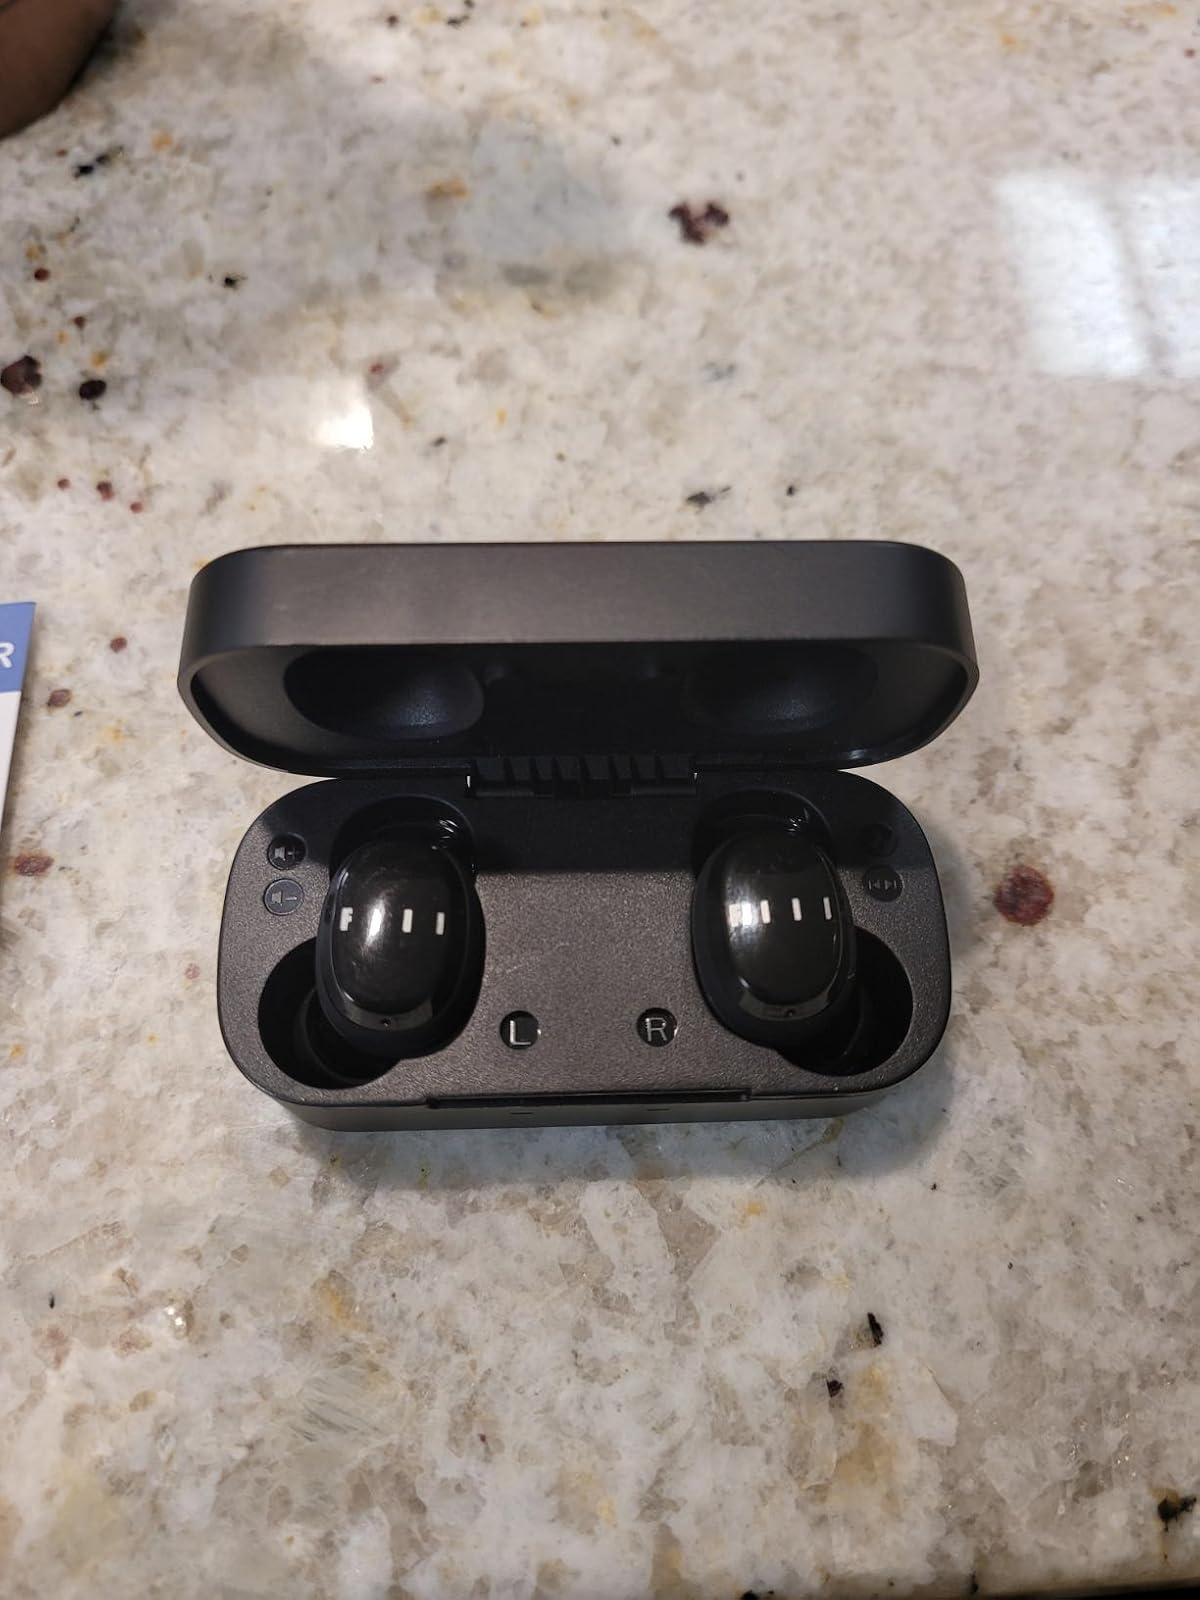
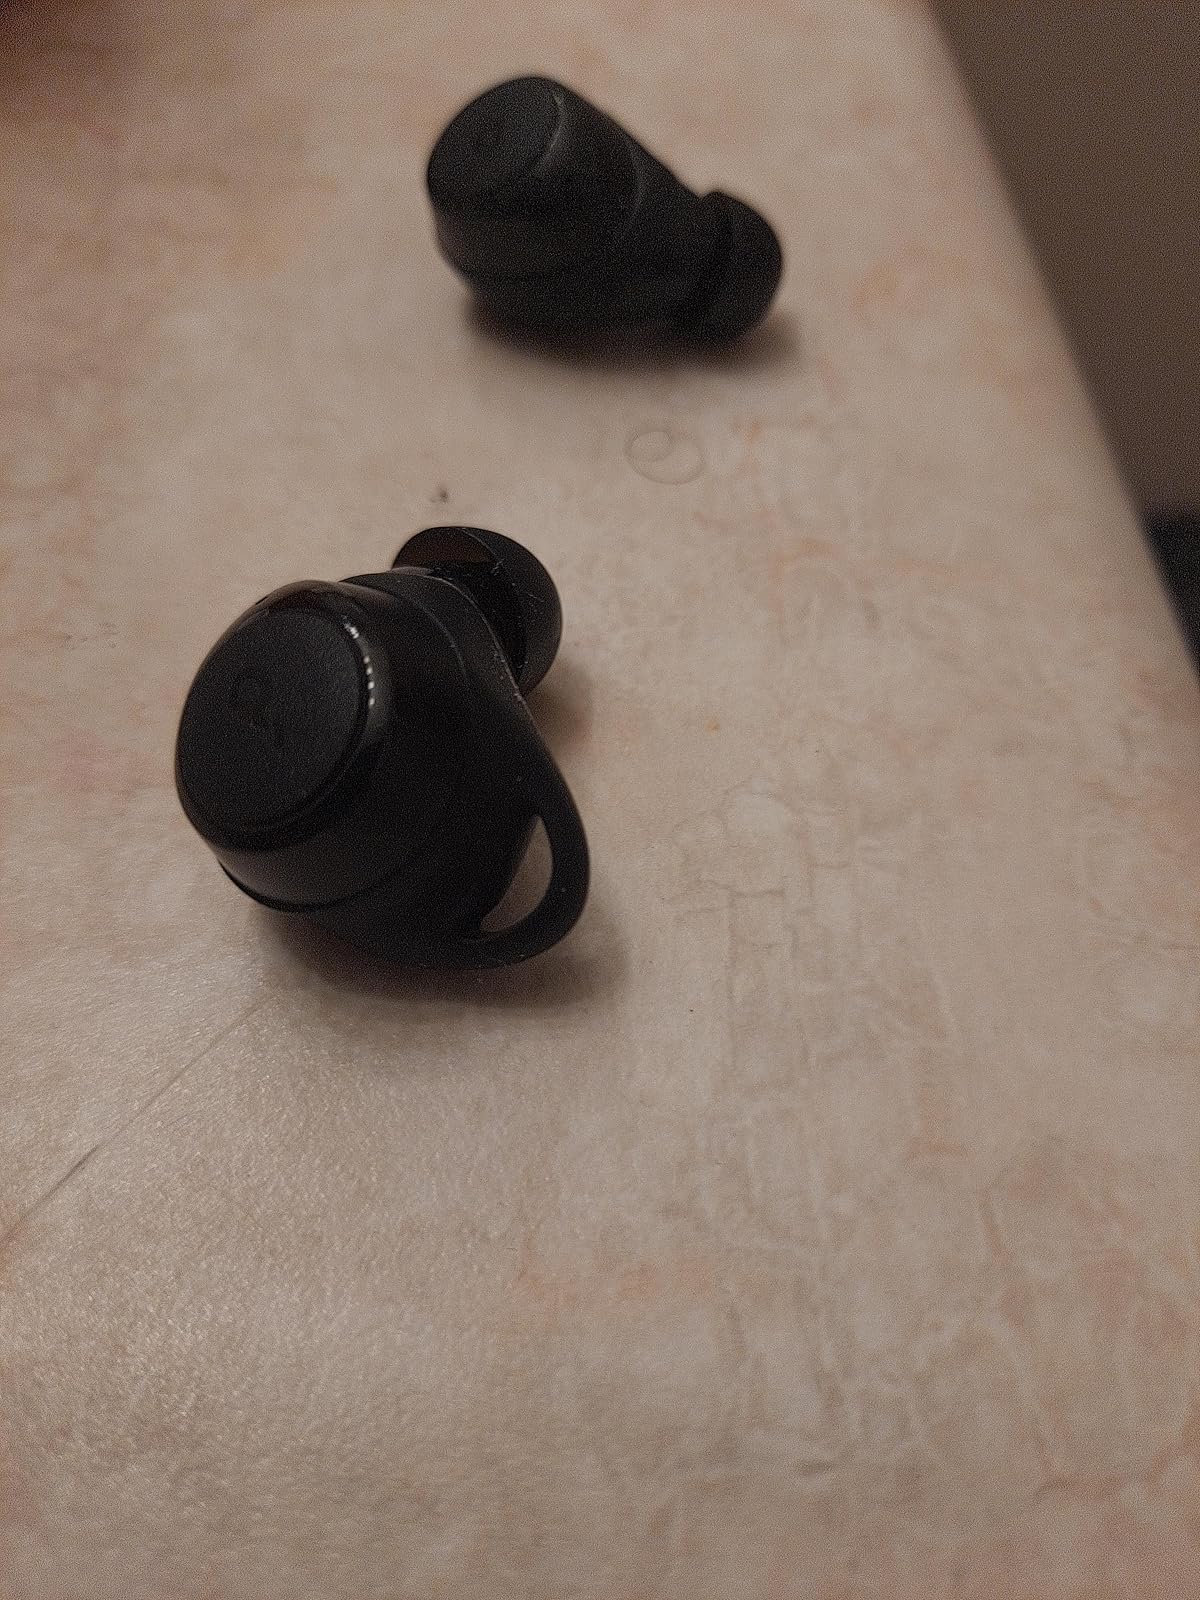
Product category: earbuds
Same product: no